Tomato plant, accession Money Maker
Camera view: bottom (45 deg); turntable rotation: 240 degrees
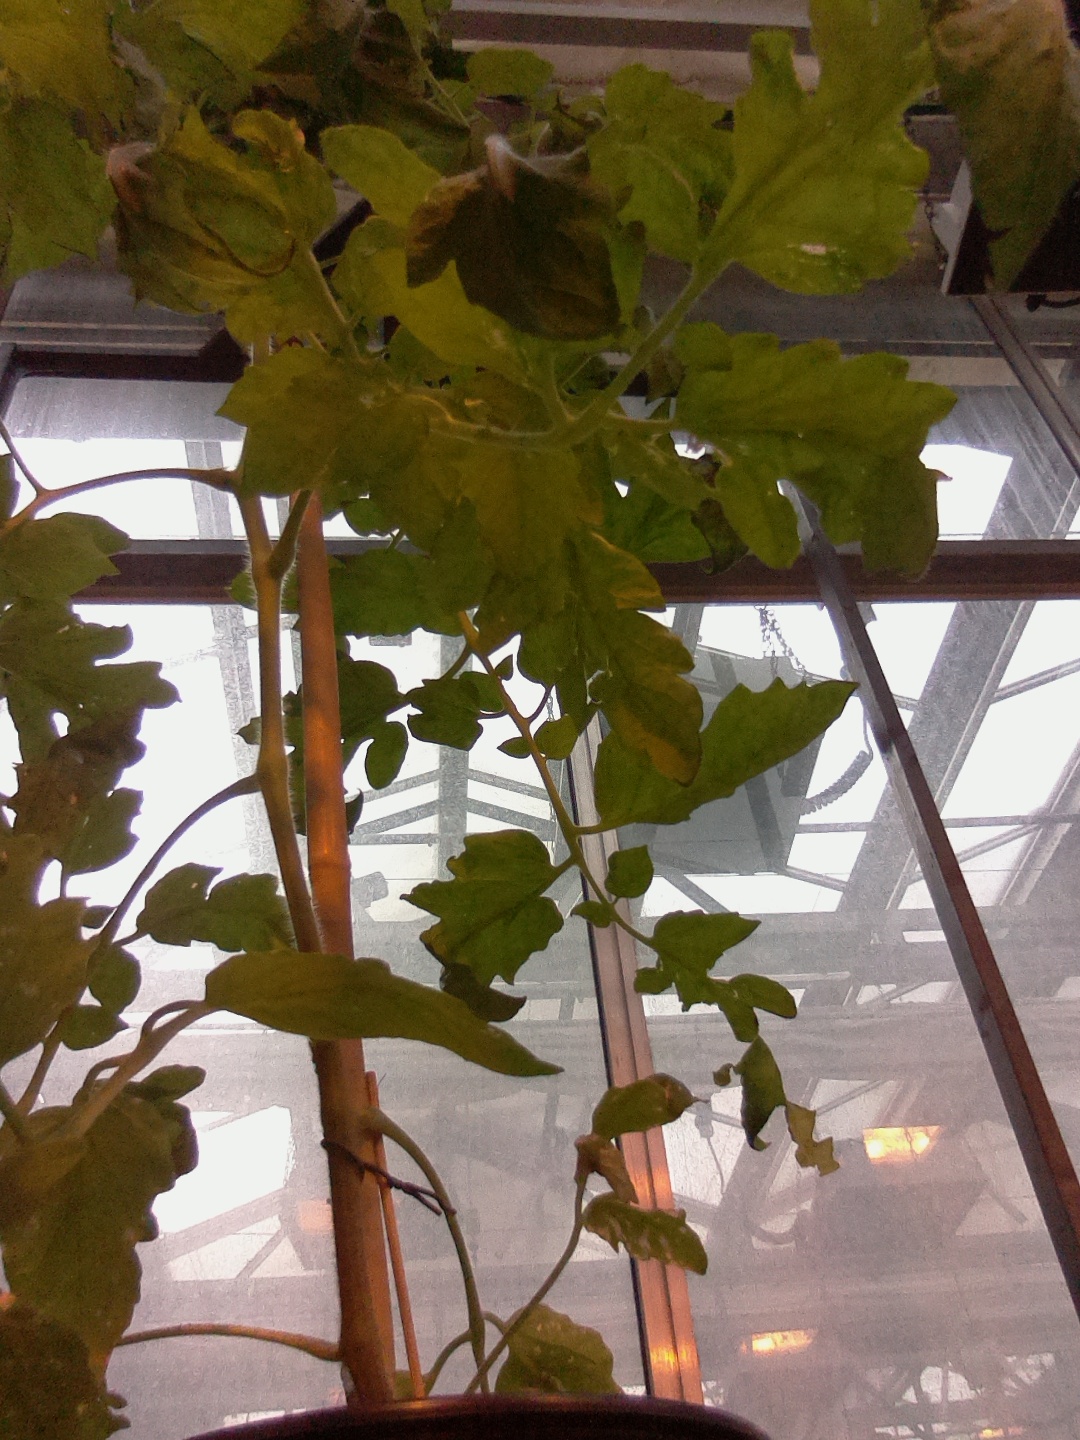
BBCH growth stage 56: 6 inflorescences visible